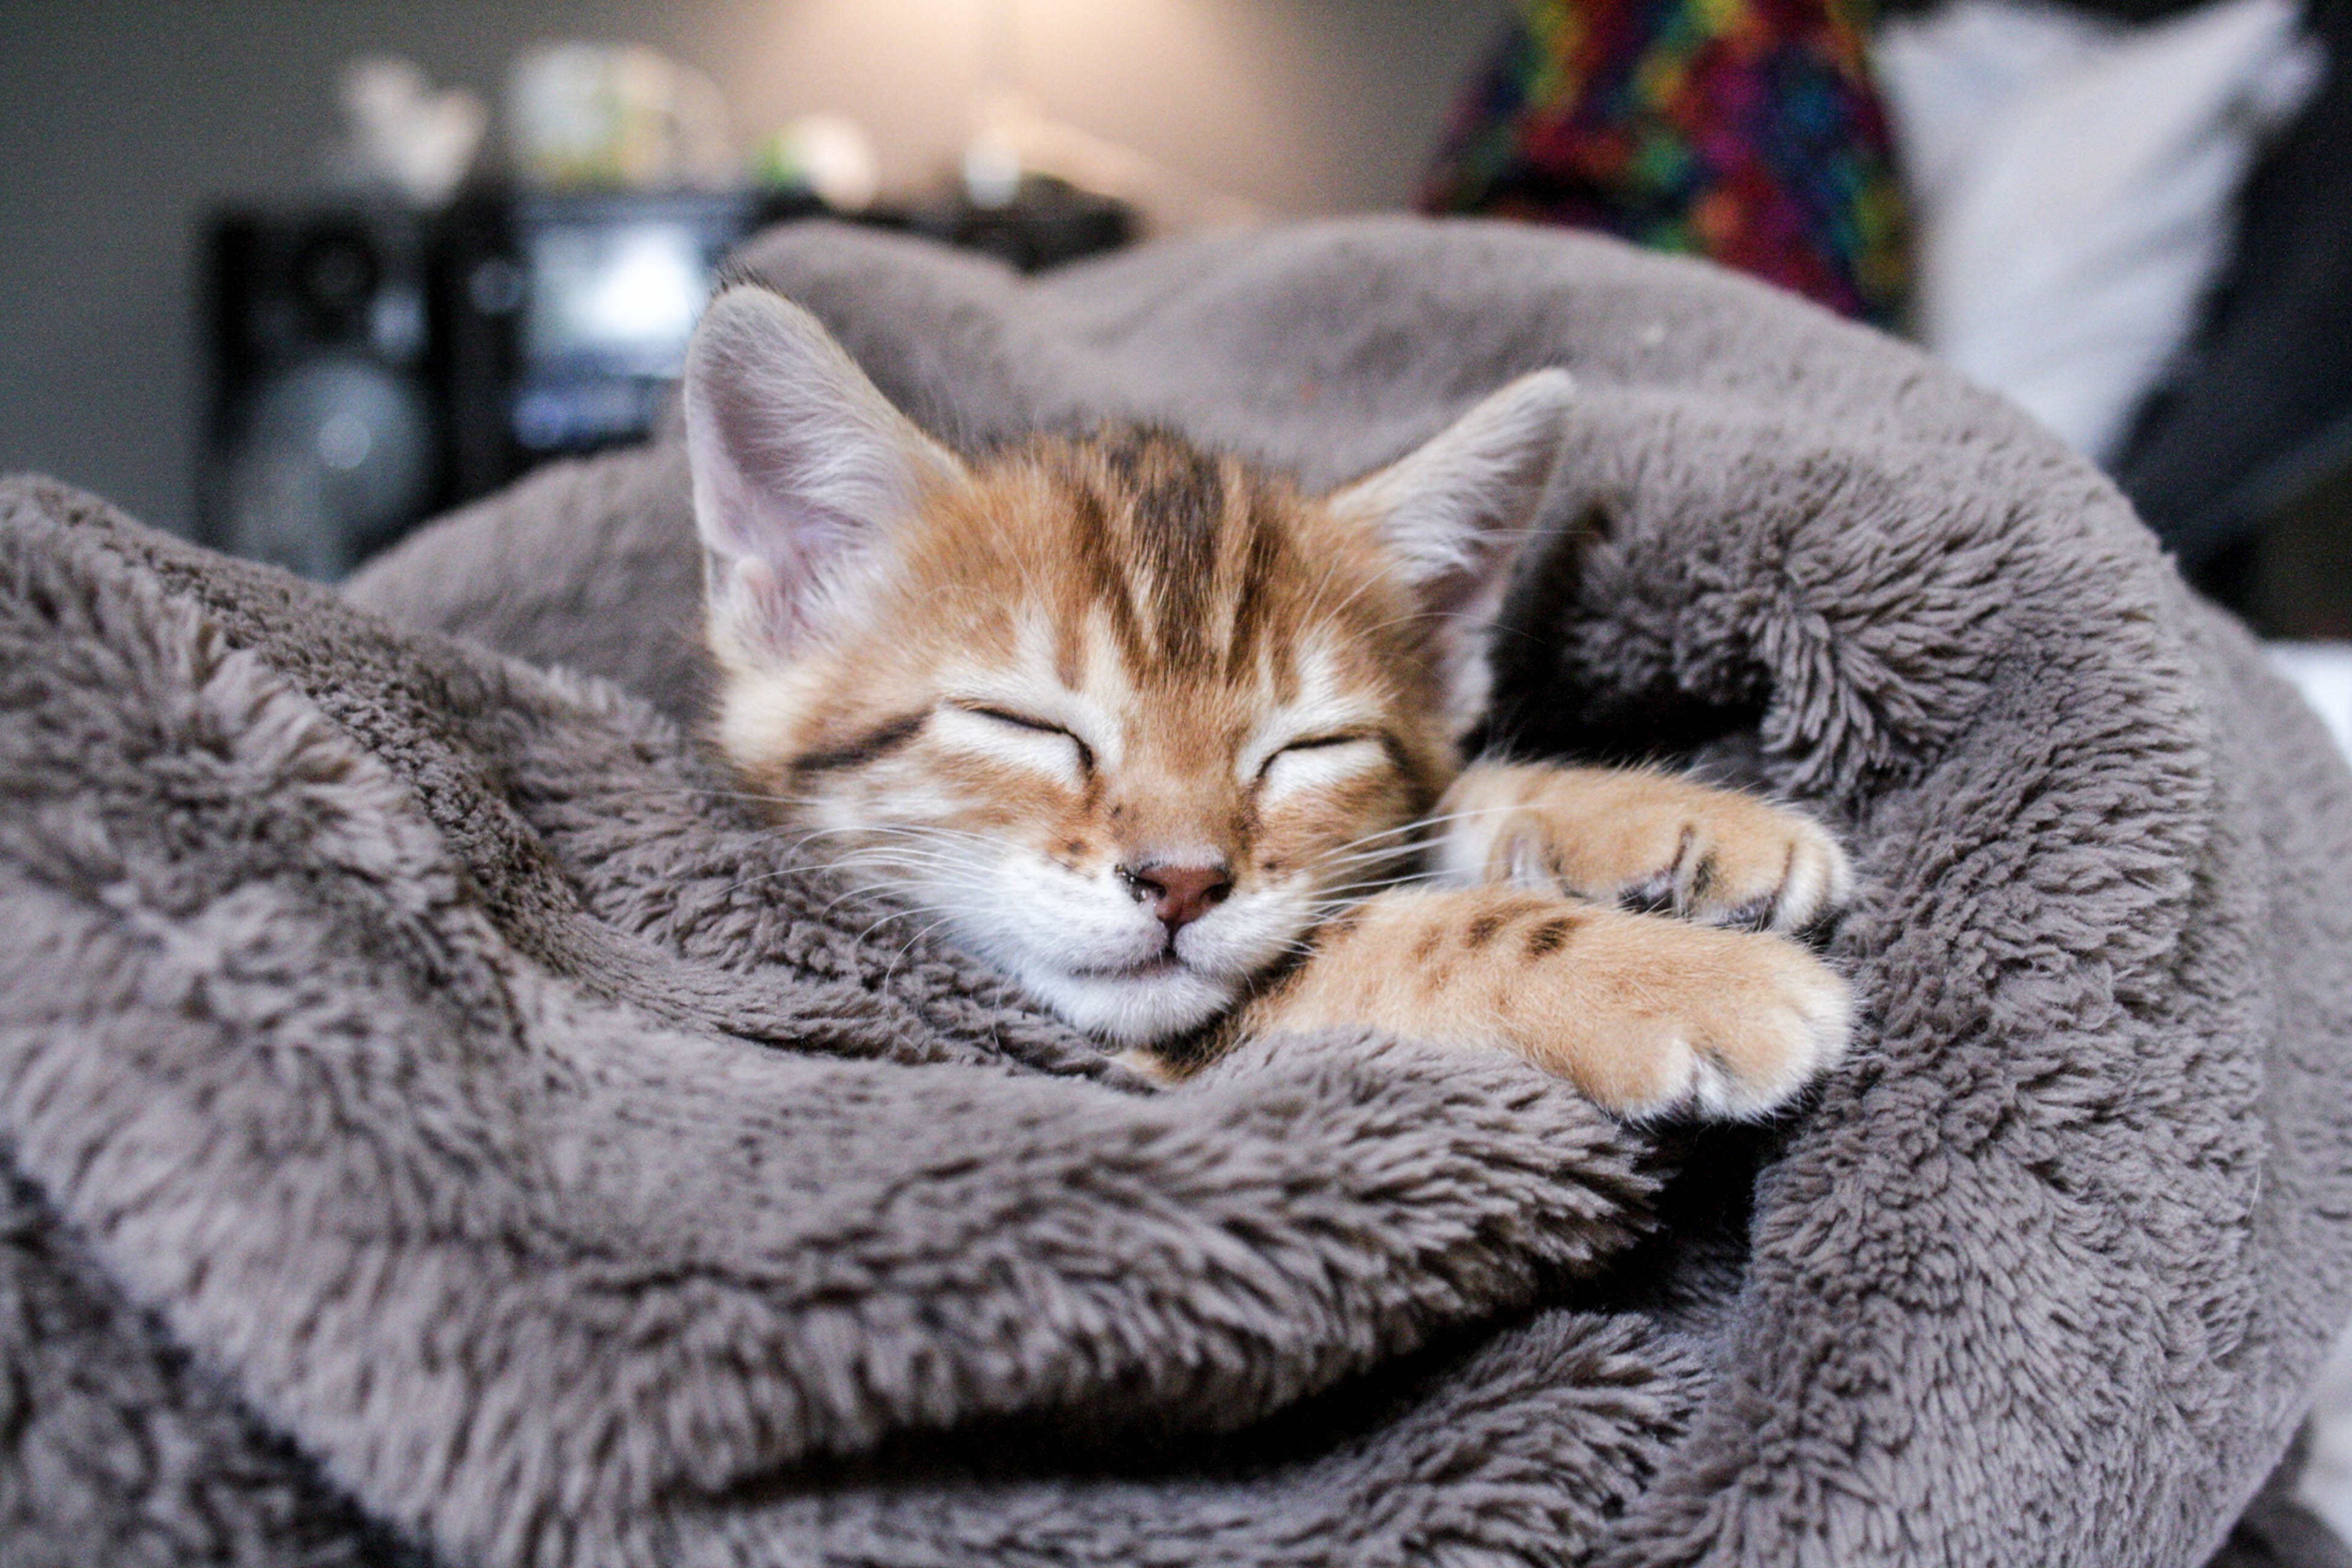
kitten, cat, mammal, fauna, whiskers, vertebrate, european shorthair, wild cat, small to medium sized cats, cat like mammal, domestic short haired cat, pixie bob